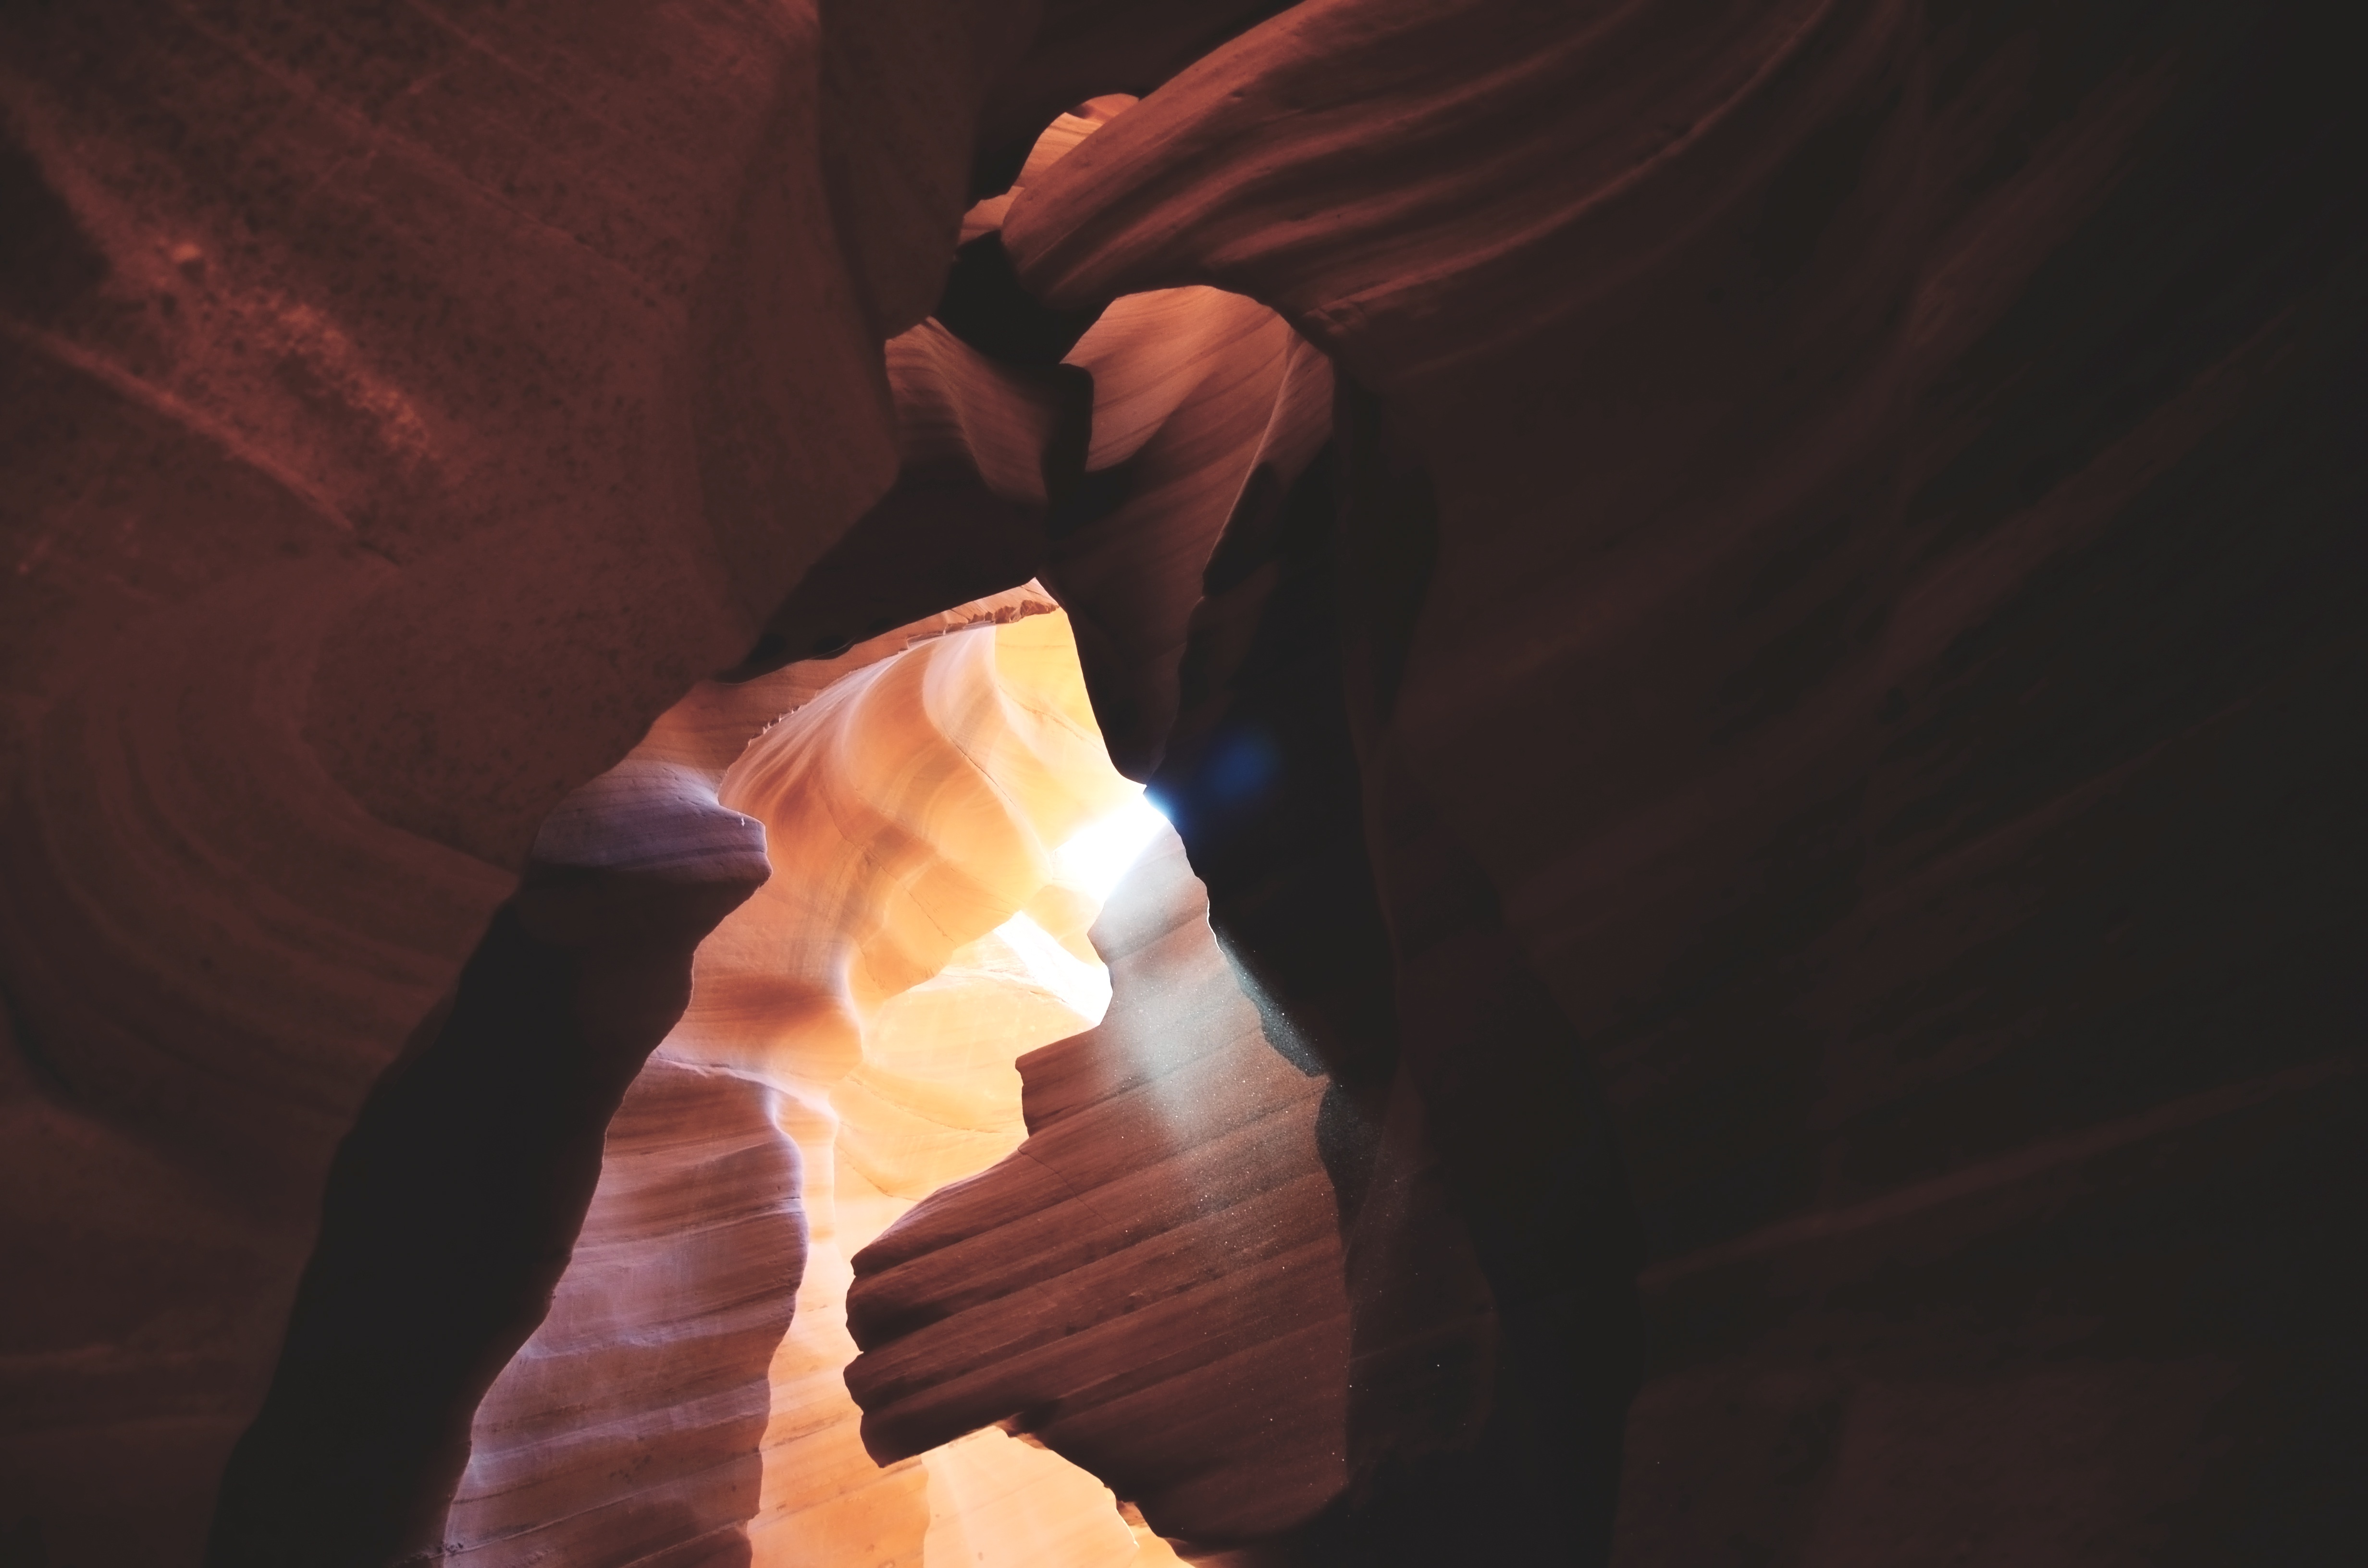
hand, light, color, darkness, image, screenshot, sense